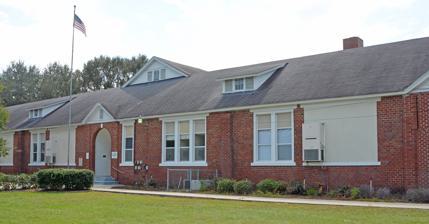
Building: Manor School (Manor, Georgia)
Country: United States of America
Year built: 1937
United States historic place Manor School U.S. National Register of Historic Places The Manor School in 2017 Location 4650 Manor Millwood Rd., Manor, Georgia Coordinates 31°06′18″N 82°34′27″W / 31.10491°N 82.57428°W / 31.10491; -82.57428 Area 24 acres (9.7 ha) Built 1937, 1956, 1959, 1964 NRHP reference No. 100001310 Added to NRHP July 17, 2017 The Manor School , located at 4650 Manor Millwood Rd. in Manor in Ware County, Georgia , was listed on the National Register of Historic Places in 2017. The listed property is 24 acres (9.7 ha) and includes five contributing buildings and a historic athletic field.  A newspaper reported that it was deemed "significant in the area of architecture, as a good intact example of a rural consolidated public school building with elements of the Colonial Revival style that was later expanded with an International Style addition; and in the area of education, for its association with public education in Manor, according to the press release." The main school building was built with Works Project Administration funding in 1937 and has an E-shaped plan.  A kitchen and cafeteria building was built in 1956, a gymnasium was built in 1959, and a special education classroom building was built in 1964.  The latter includes International Style elements.  The school was the area high school until 1969, and the school was closed in 2010. References